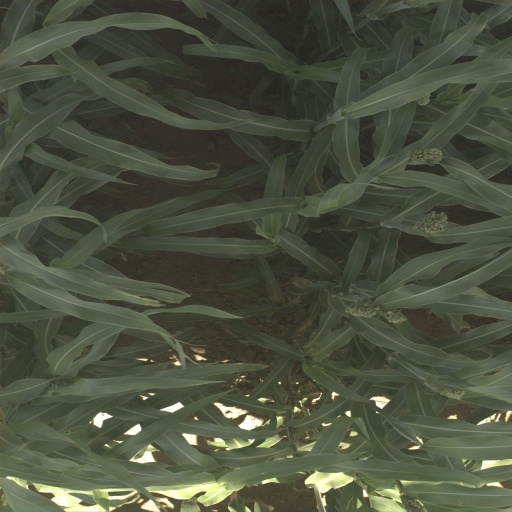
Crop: sorghum